Great Wall Wine

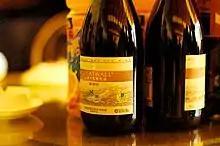
Bottles of the Great Wall dry red wine

China Great Wall Wine Co., Ltd. is a Chinese producer of wine based in Shacheng town, Huailai County, Zhangjiakou, Hebei province, China. By production volume, Great Wall is China's largest wine enterprise, producing 50,000 tons in 2010.